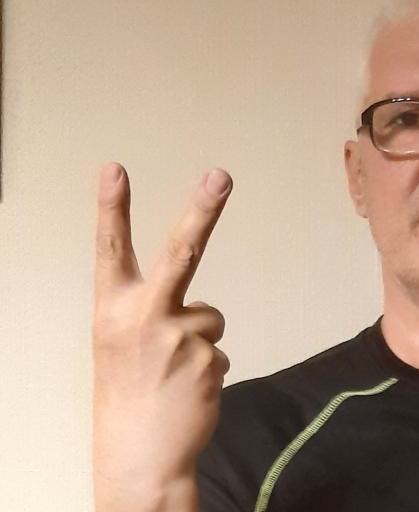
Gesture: peace_inverted